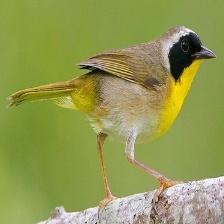
Species: ALTAMIRA YELLOWTHROAT
Scientific name: GEOTHLYPIS FLAVOVELATA